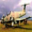
Label: airplane